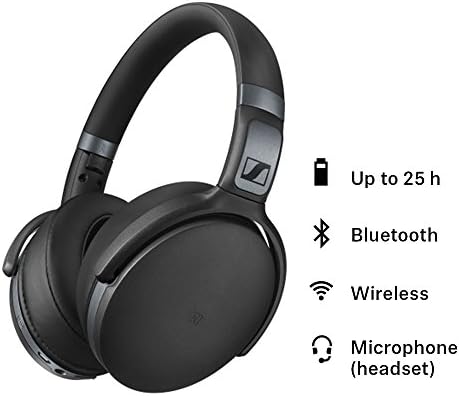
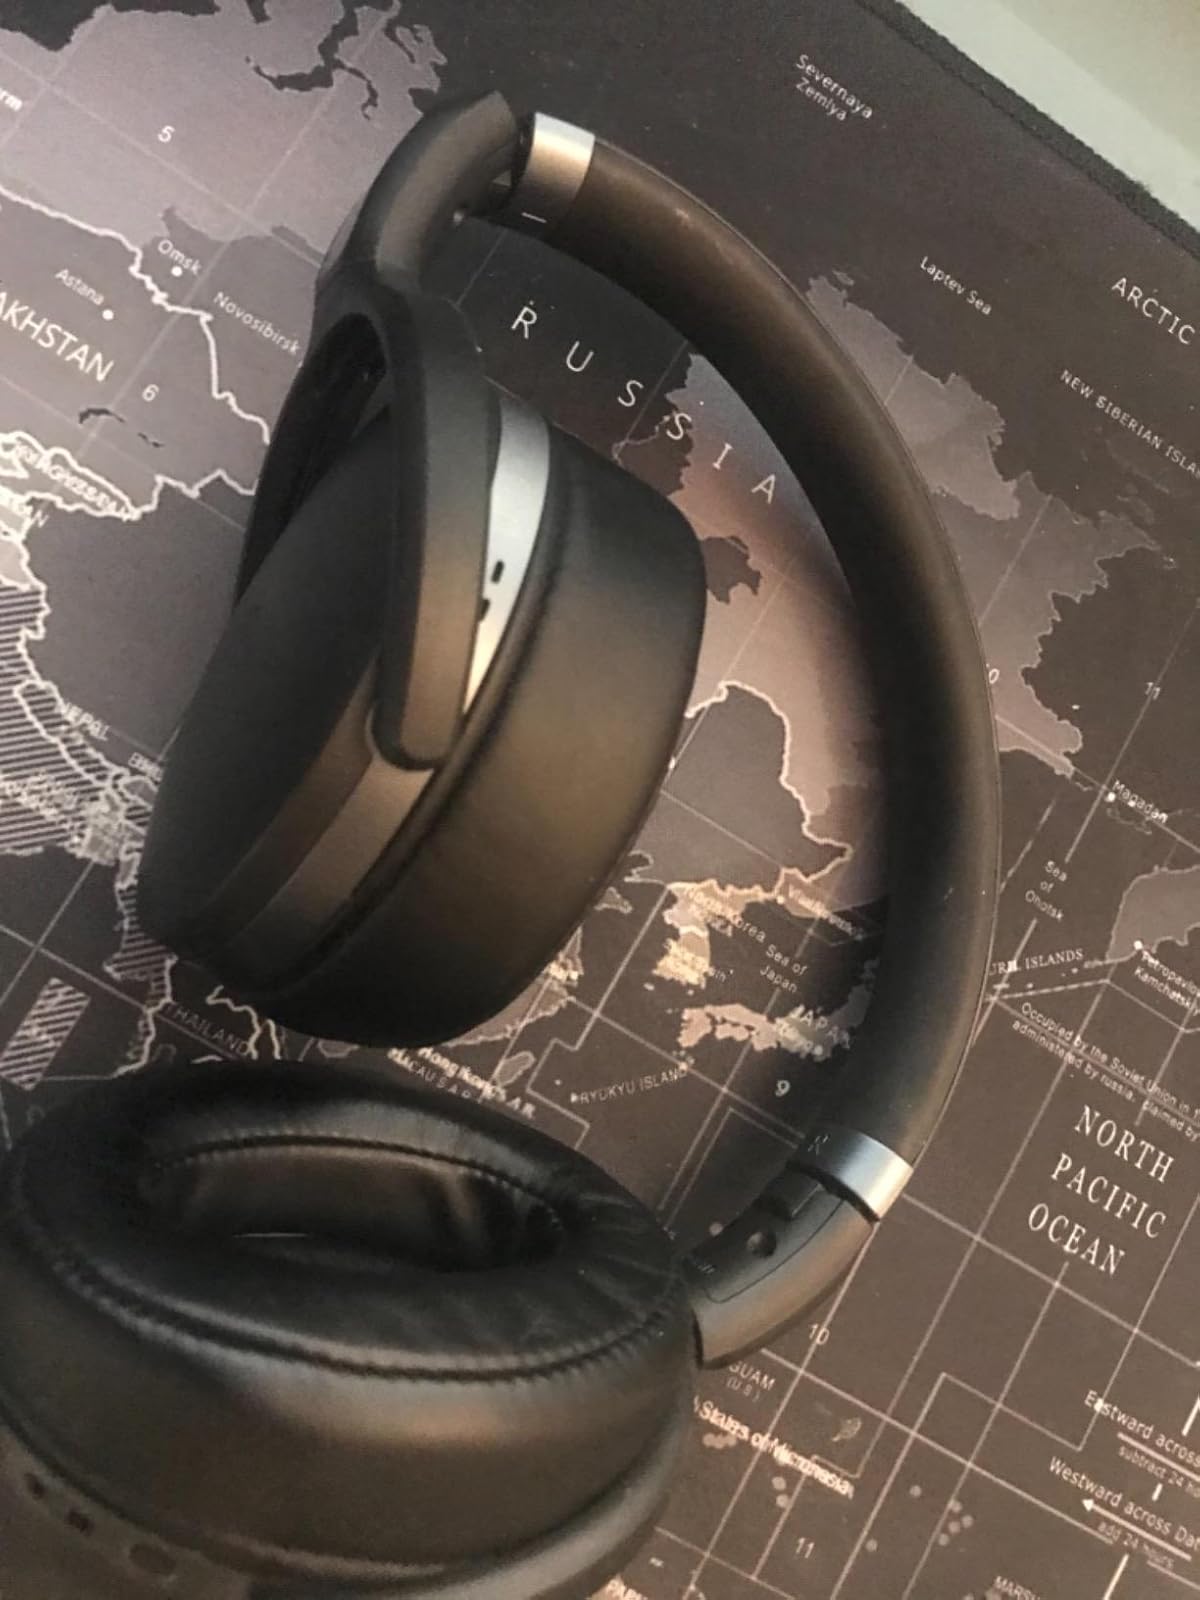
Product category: headphones
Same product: yes